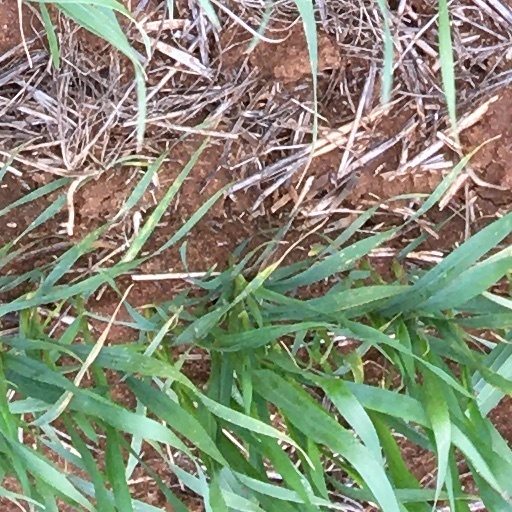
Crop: wheat